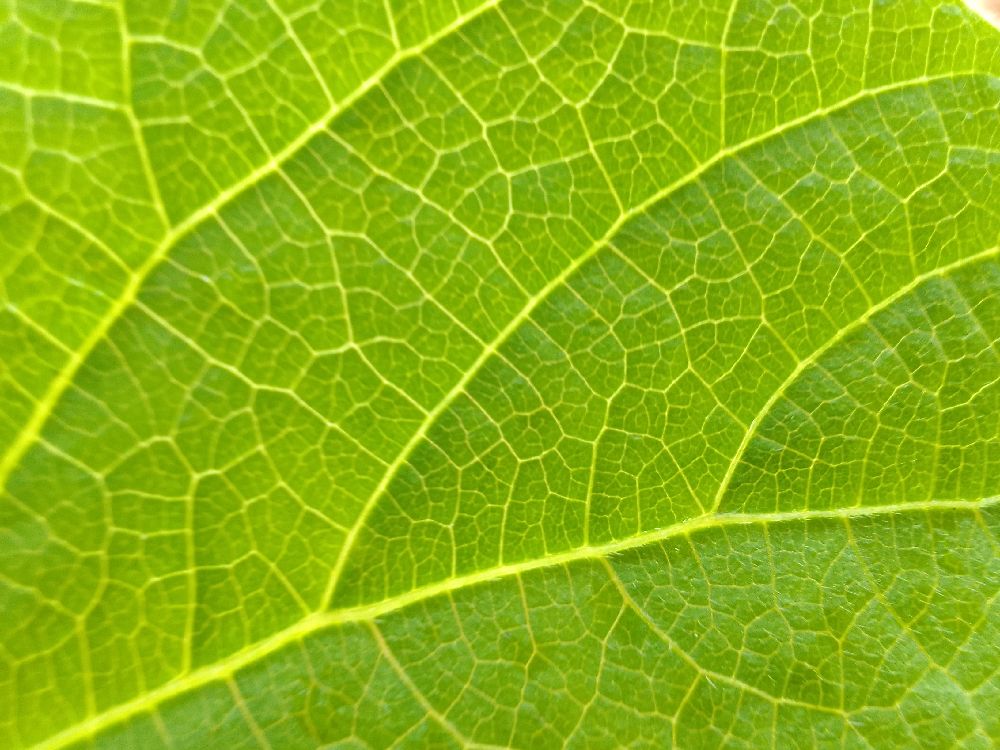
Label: healthy